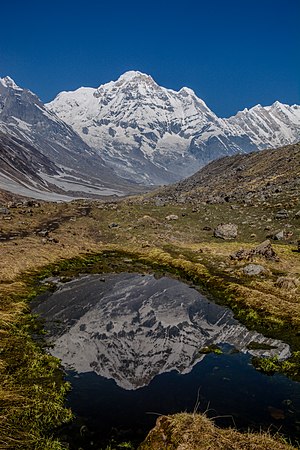
Annapurna (bjerg)
Annapurna I
Annapurna er en serie af bjergtoppe i Himalaya.